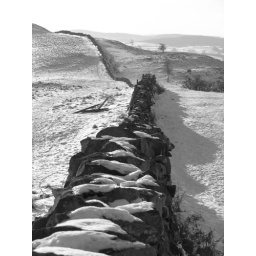
Snowy stone wall in b&w